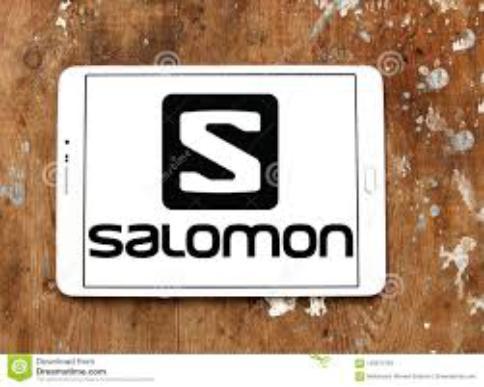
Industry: Clothes